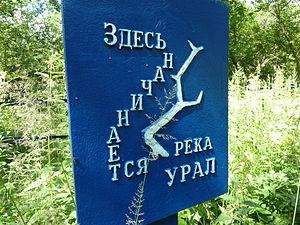
Plaque commémorative à la source de la rivière Oural.